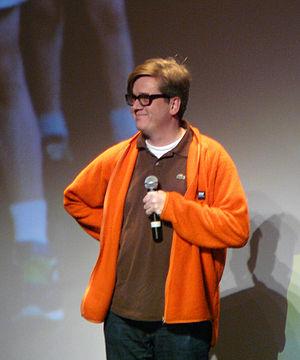
Tomas Alfredson au festival Fantastic'arts 2009